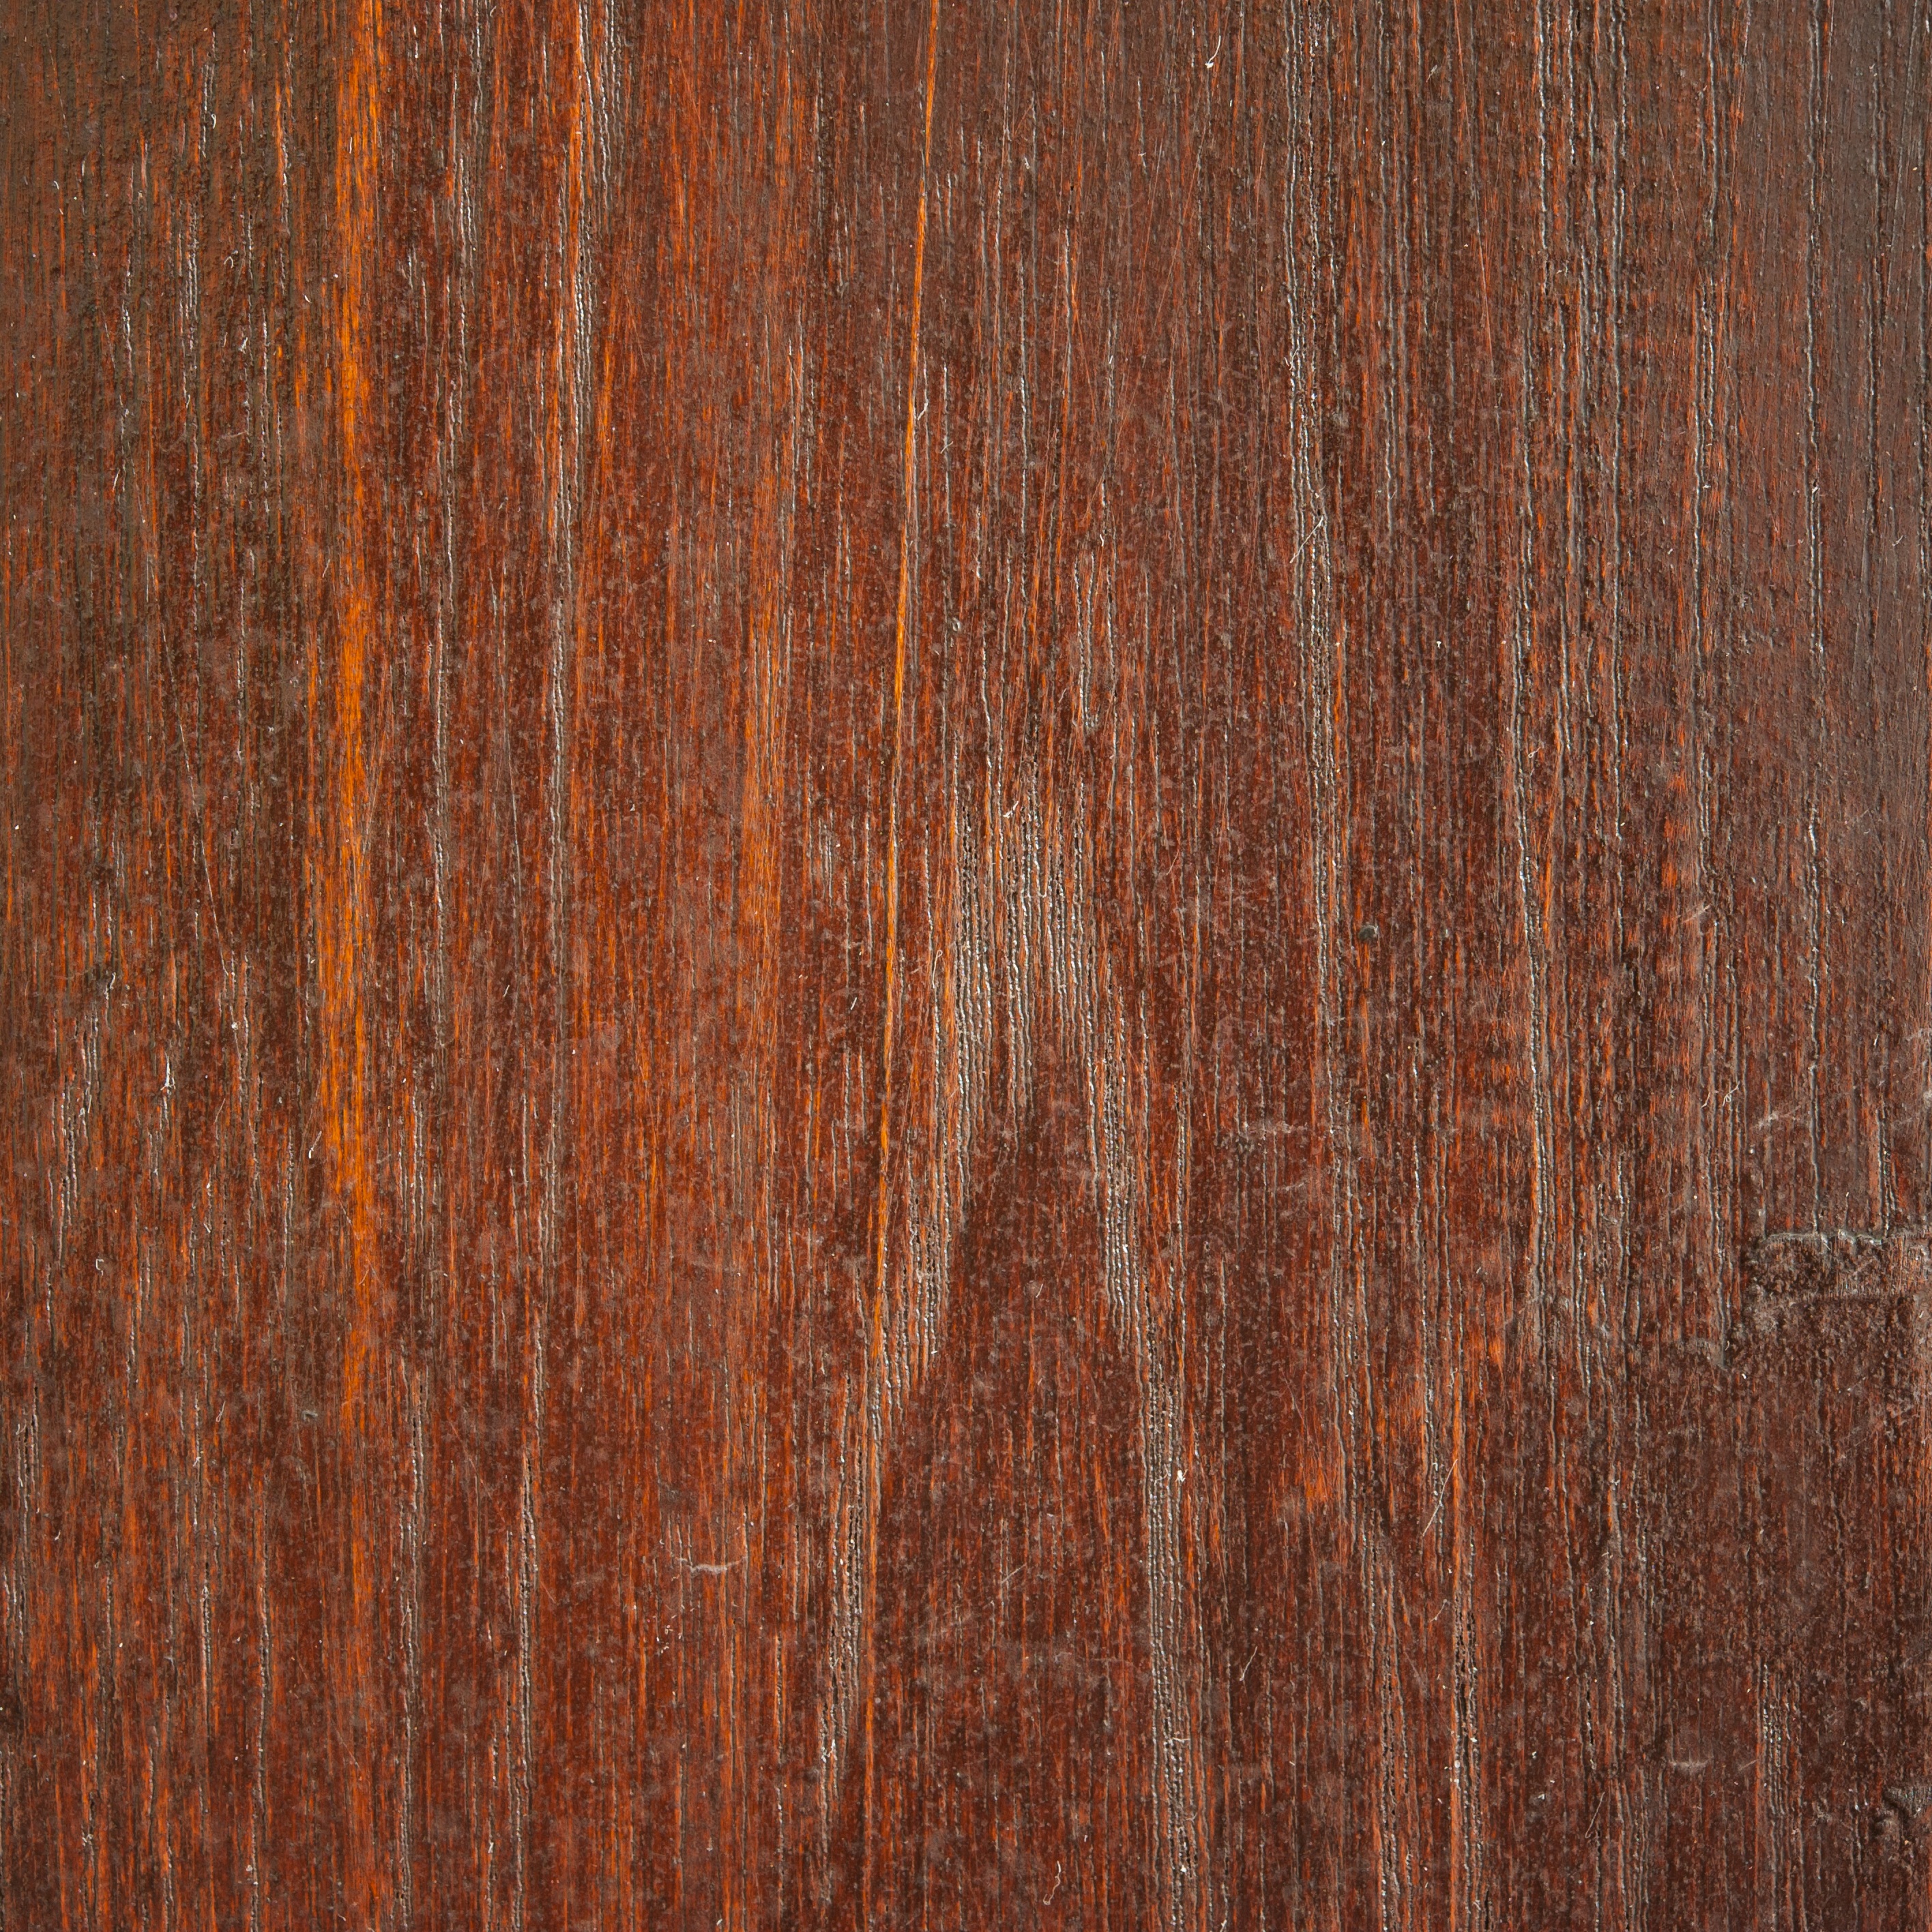
nature, abstract, board, wood, antique, grain, texture, floor, interior, building, old, home, dark, decoration, color, macro, natural, brown, grunge, dried, closeup, lumber, decor, material, background, design, hardwood, decorative, carpentry, oak, backdrop, flooring, wood flooring, laminate flooring, wood stain